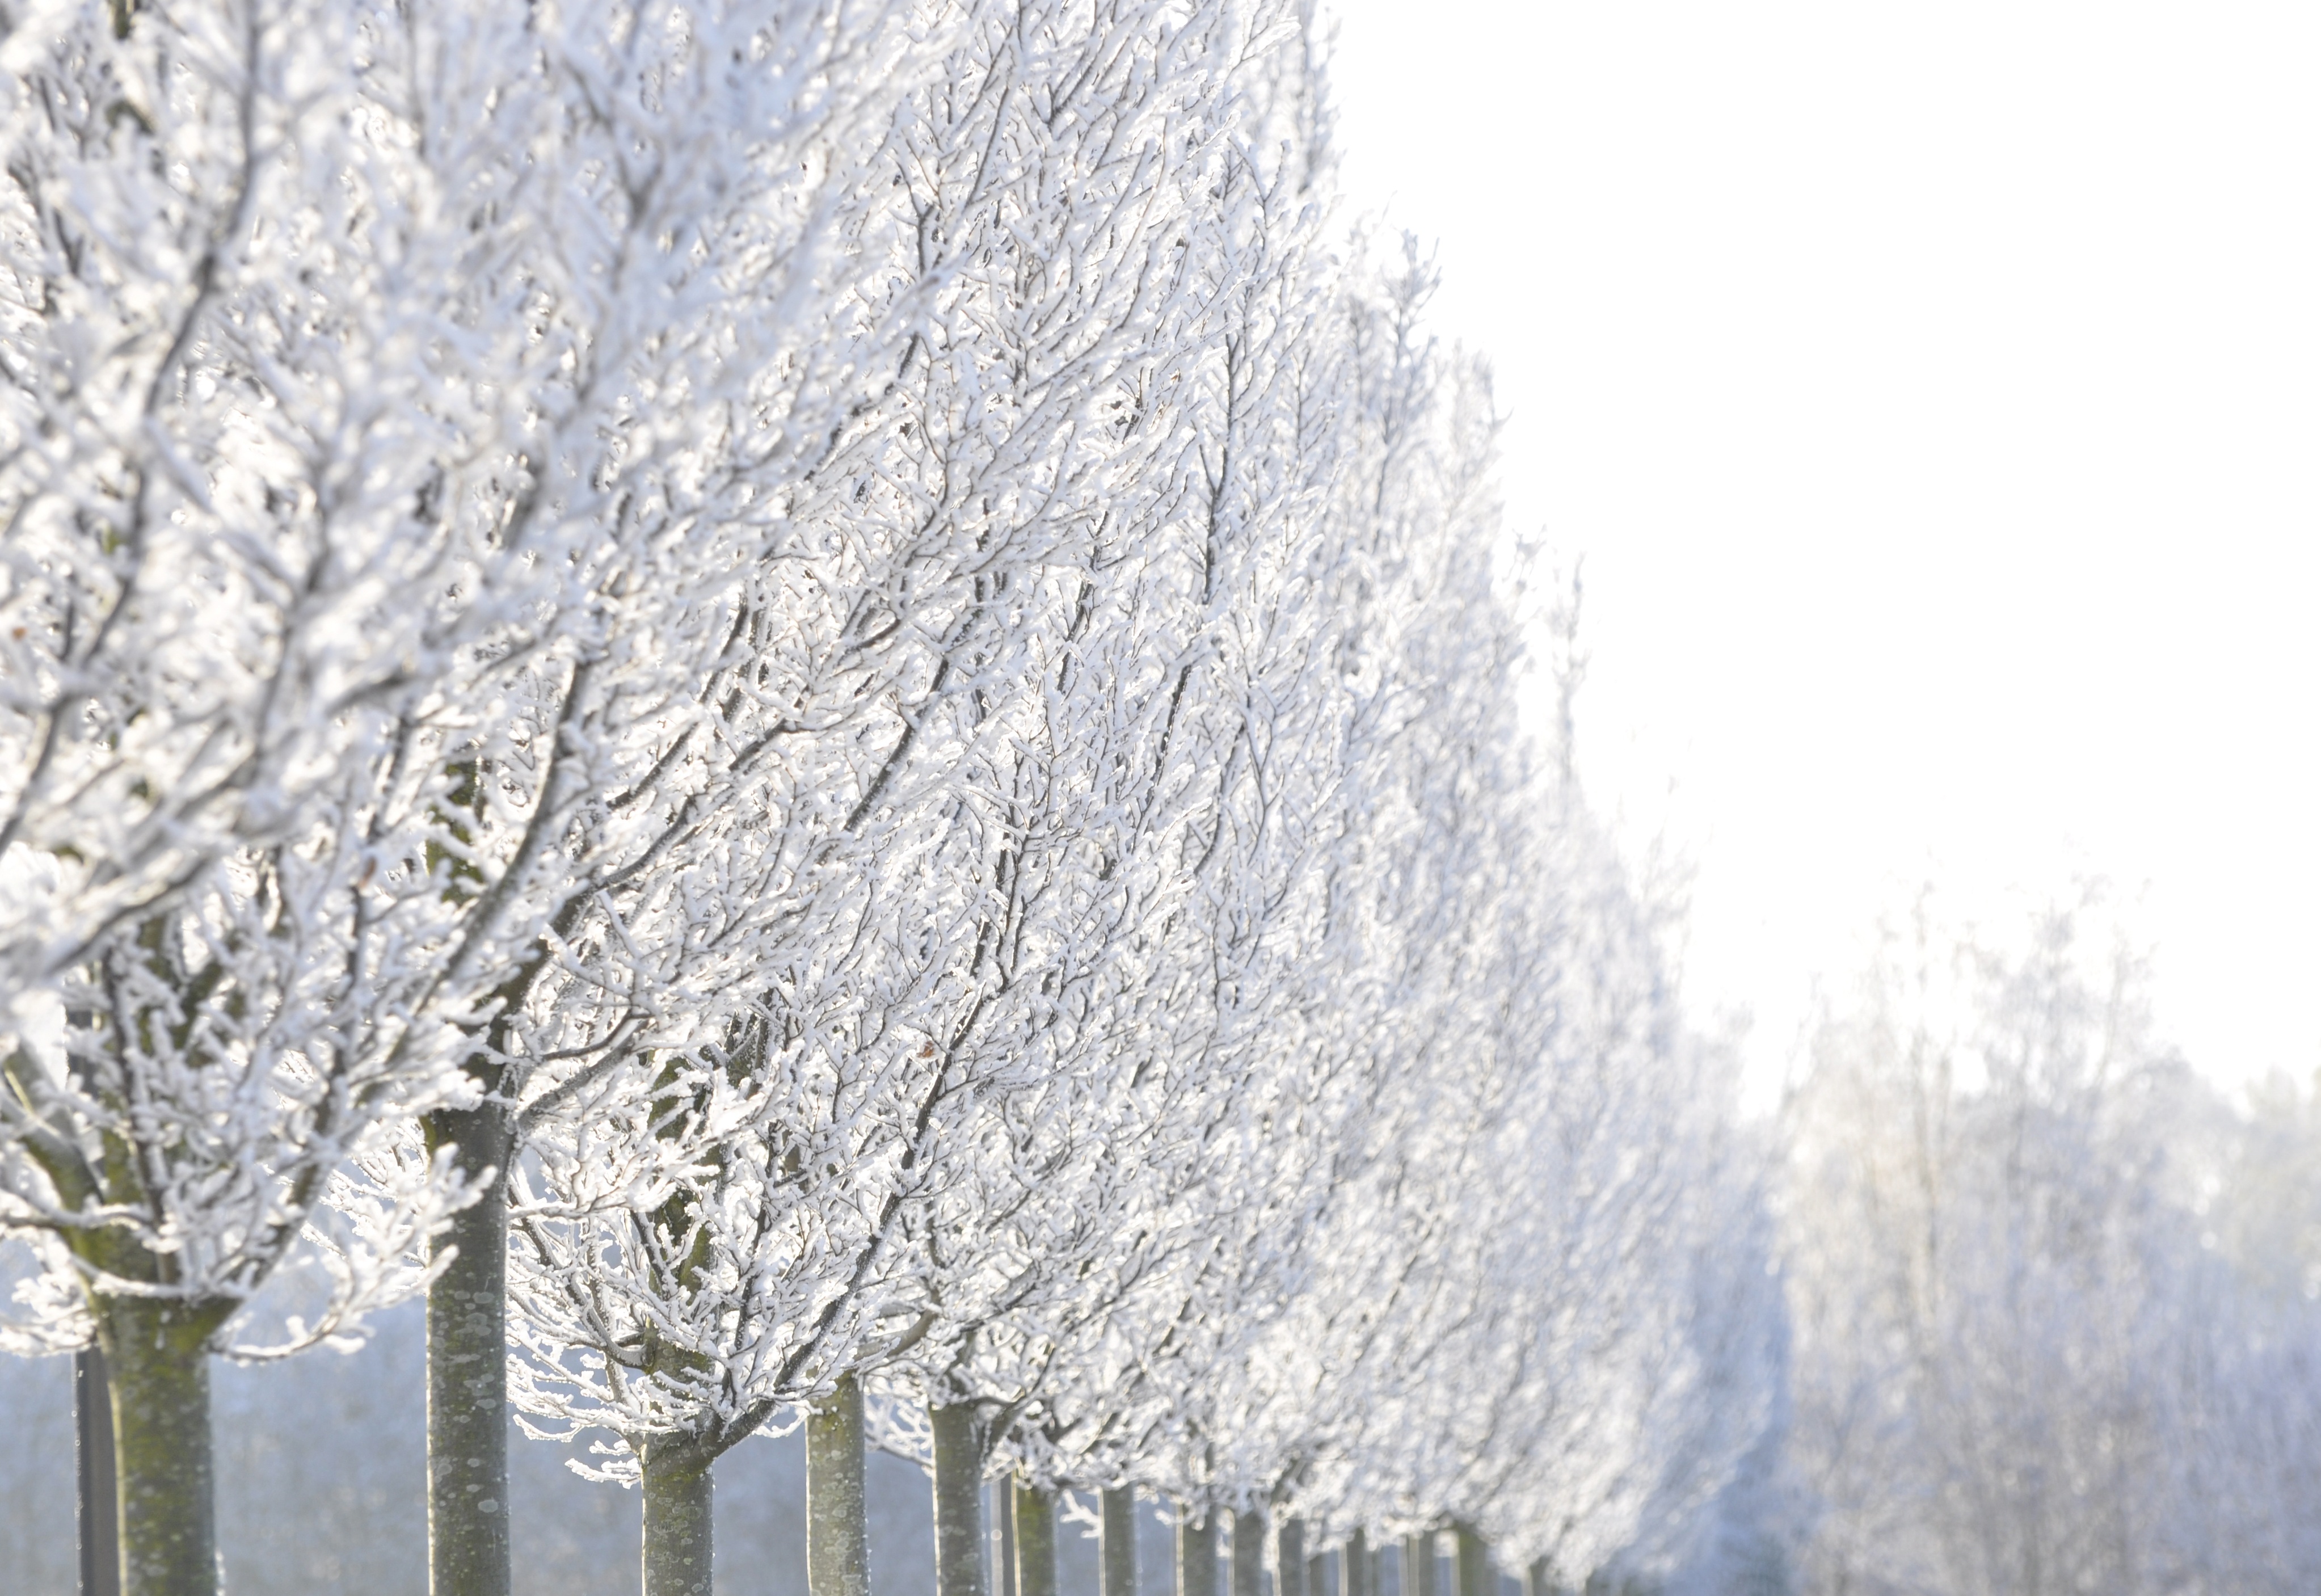
landscape, tree, branch, snow, cold, winter, plant, row, flower, frost, ice, weather, season, trees, freezing, woody plant